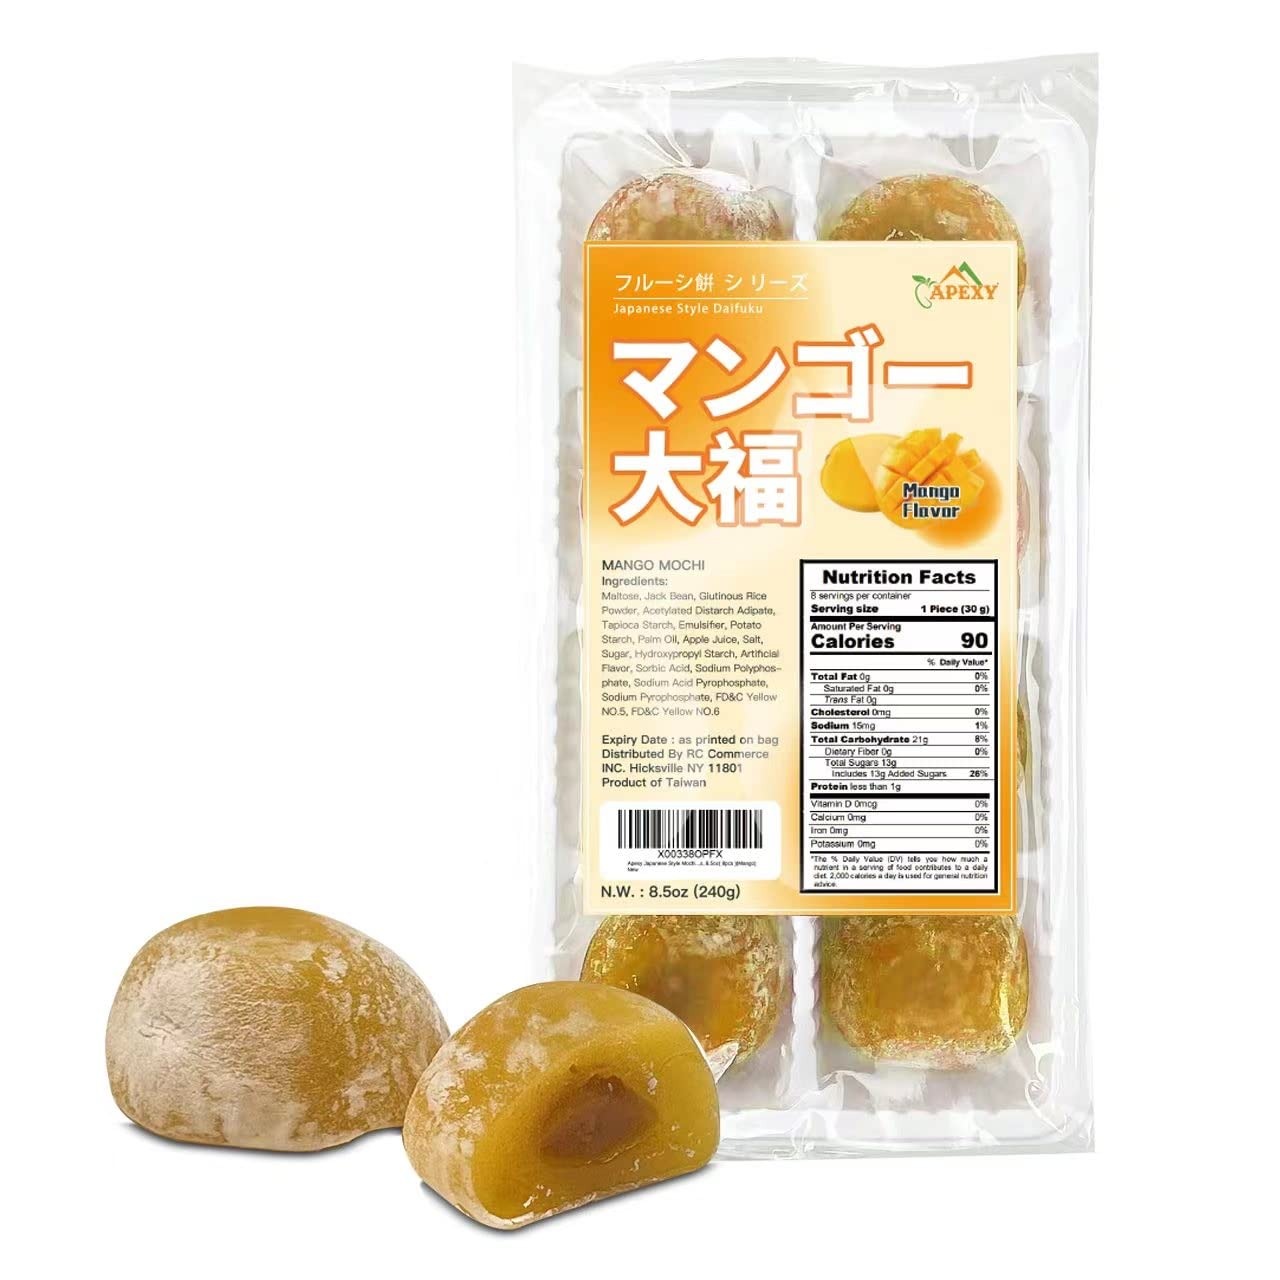
Item Name: Apexy Japanese Style Mochi Daifuku Traditional Japanese Rice Cakes, 8.5 oz (8 pcs) (Mango)
Bullet Point 1: Delicious Sweet Rice Cakes – These authentic Asian rice cakes are a true Japanese treat which makes them a wonderful choice for anime and kawaii fans. A fun delicacy in Japan these classic daifuku snacks are sure to delight your family and guests!
Bullet Point 2: Soft and Chewy Mochi Cakes – Along with engaging colors these mochi sweet rice cakes feature a soft, smooth texture that makes them even more fun to eat. They’re a great home, work, or on-the-go snack to satisfy that sweet tooth.
Bullet Point 3: Fun Japanese Treats – There’s nothing more exciting than opening up a lunch box to find a treat nobody has ever seen before. Surprise your kids by sending a few off to school with them and make their day even more enjoyable during lunchtime.
Bullet Point 4: Delivered Fresh and Ready to Enjoy – We carefully package and ship Apexy mini mochi rice cakes to ensure they arrived fresh and delicious. And with eight bites in every pack, you can enjoy them all by yourself or share with a friend.
Bullet Point 5: Five Exciting Flavor Options – Get your tastebuds ready to dance with delight. We offer Apexy Mochi Japanese rice cakes in strawberry, mango, honeydew, red bean, and classic brown sugar to satisfy kids, teens, and people of all ages.
Product Description: <br><br><b>Enjoy the Soft, Chewy, Delicious Flavor of an Authentic Japanese Mochi Rice Cake</b> <br><br>If you’re someone who loves all things Japan, Japanese anime, or kawaii—or you simply love exotic desserts you just won’t find on the local grocery shelves—it’s time you dove into the deliciousness that is <b>Apexy Japanese Mochi Rice Cakes.</b> Offering a sweet, soft-textured flavor that’s truly one of a kind these rice cakes are sure to liven up your home afternoon snacks, kid’s lunch boxes, or travel treat selections. Available in five exciting flavors these daifuku soft rice cakes are sure to become a staple among your kitchen pantry snacks.<br><br><b>Product Details:</b> <br> <li>Japanese Mochi Rice Cakes <li>Tasty Dessert Snacks <li> Fun for Kids, Teens, and People of All Ages<li> Fresh, Delicious, and Ready to Eat <li> Available in Five (5) Great Flavors <li> Volume: 8.5 oz ( 8 pcs ) Pack <br><br><b>Snack at Home or On the Go</b> <br>These small mochi rice cakes are easy to enjoy when you’re lounging on the couch watching your favorite anime, traveling in the car and satisfying those hunger pangs, or enjoying a quick snack during a school trip or at lunch. And because they’re sweet, dense, and help fill you up fast they’re perfect for holding you over during the day.<br><br><b>Exciting Gift Idea for Kids</b> <br>Kids love trying out new dessert treats, especially when they’re fun Japanese snacks they can’t find at the store. Get them for birthdays, holidays, as Christmas stocking stuffers, or simply as a way to surprise them for doing so great in school. They’ll love trying out each new flavor.
Value: 8.5
Unit: Ounce

Price: 8.99